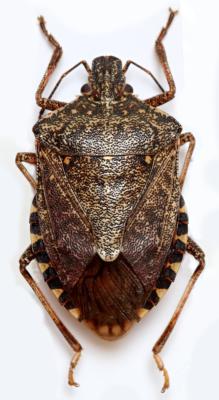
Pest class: stink_bug